List of Girls und Panzer books

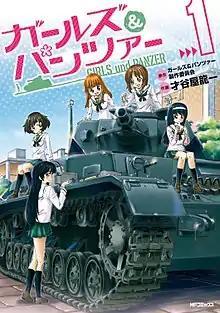
The first volume of "Girls und Panzer" manga series featuring (L-R) Yukari Akiyama, Hana Isuzu, Saori Takebe, Miho Nishizumi, and Mako Reizei

Girls und Panzer is a 2012 original Japanese animated television series produced by Actas. Directed by Tsutomu Mizushima and written by Reiko Yoshida, the series is set in a timeline where girls' high schools compete in a sport involving tanks called . "Girls und Panzer" has been adapted into several books such as manga, light novels, and mooks.